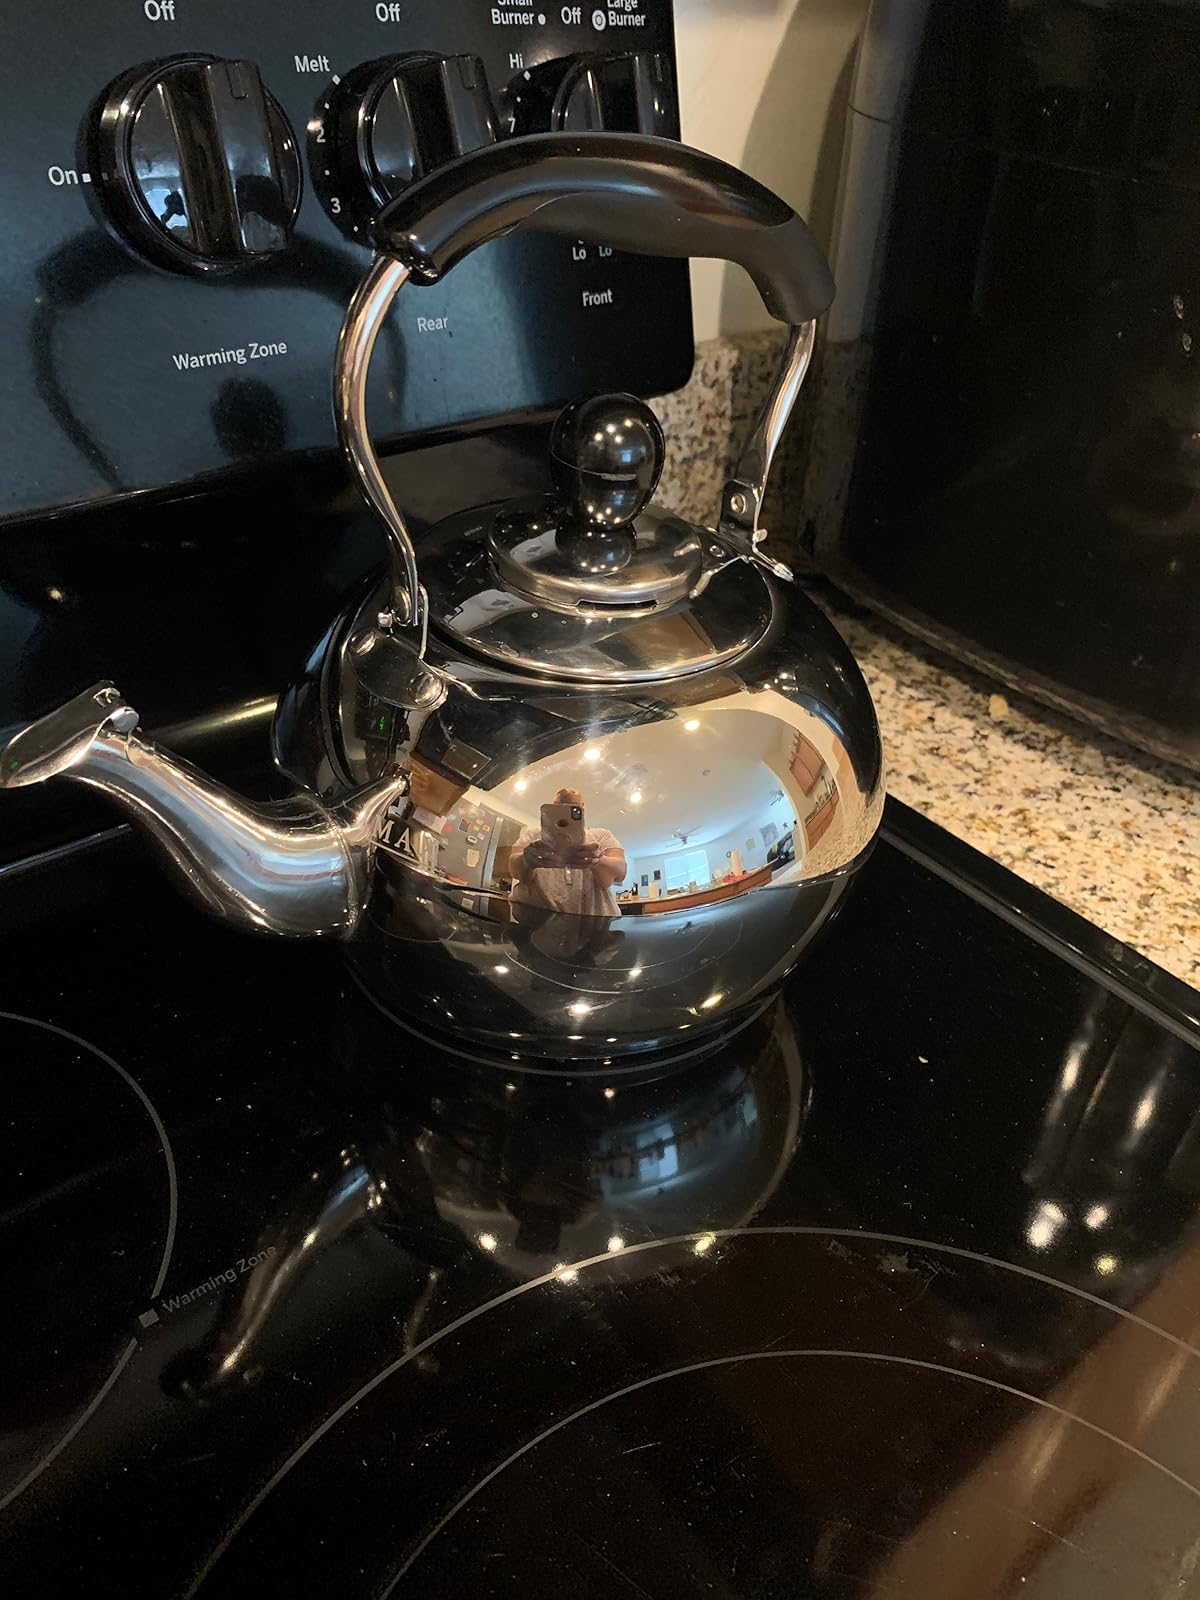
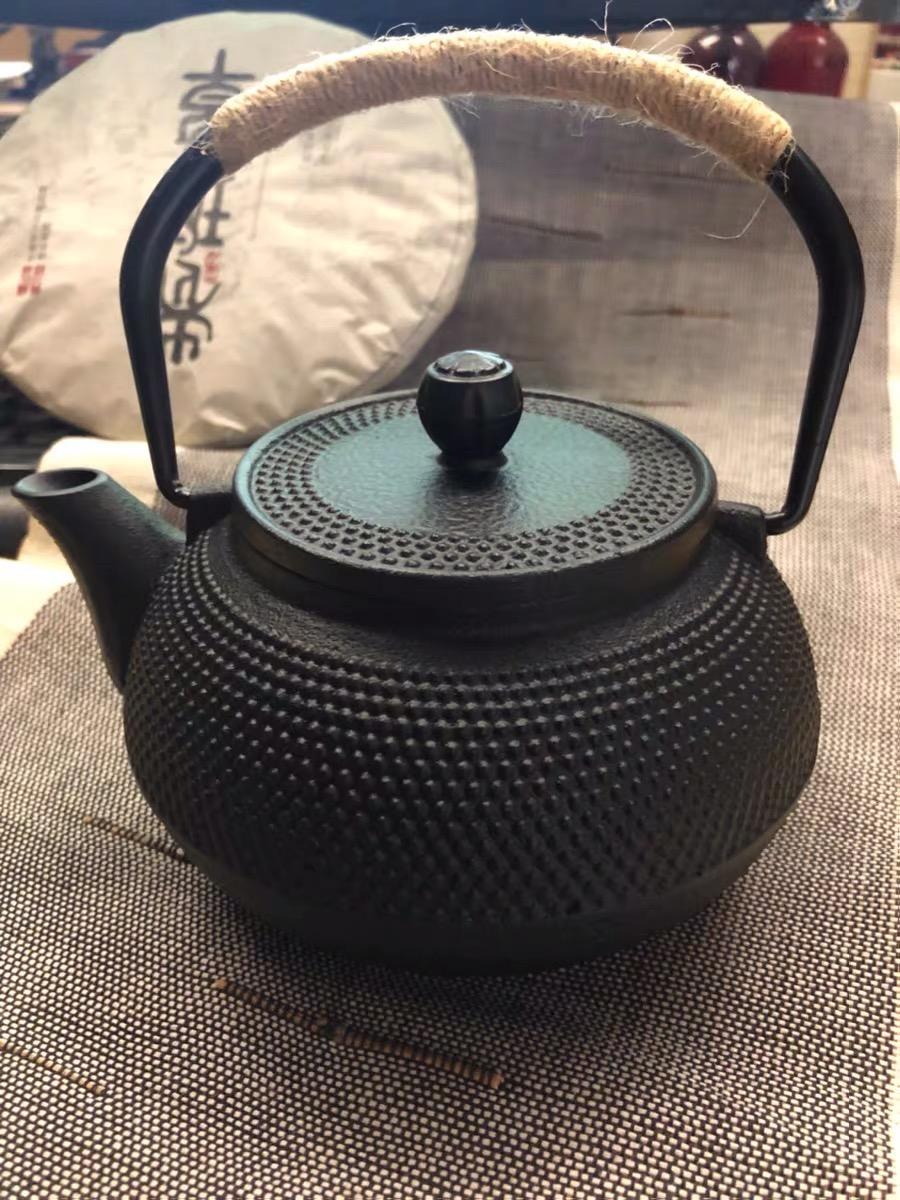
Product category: items_kettle
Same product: no